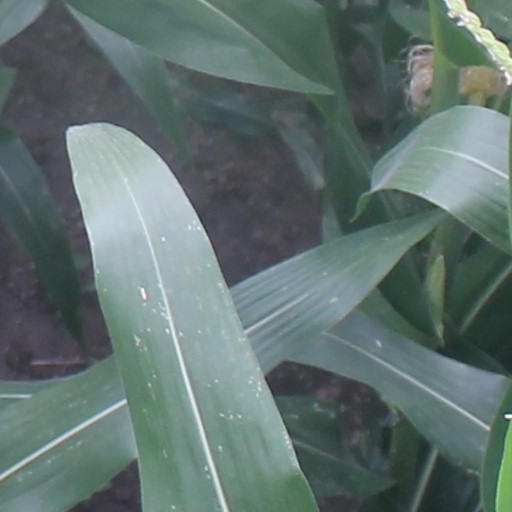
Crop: maize; corn